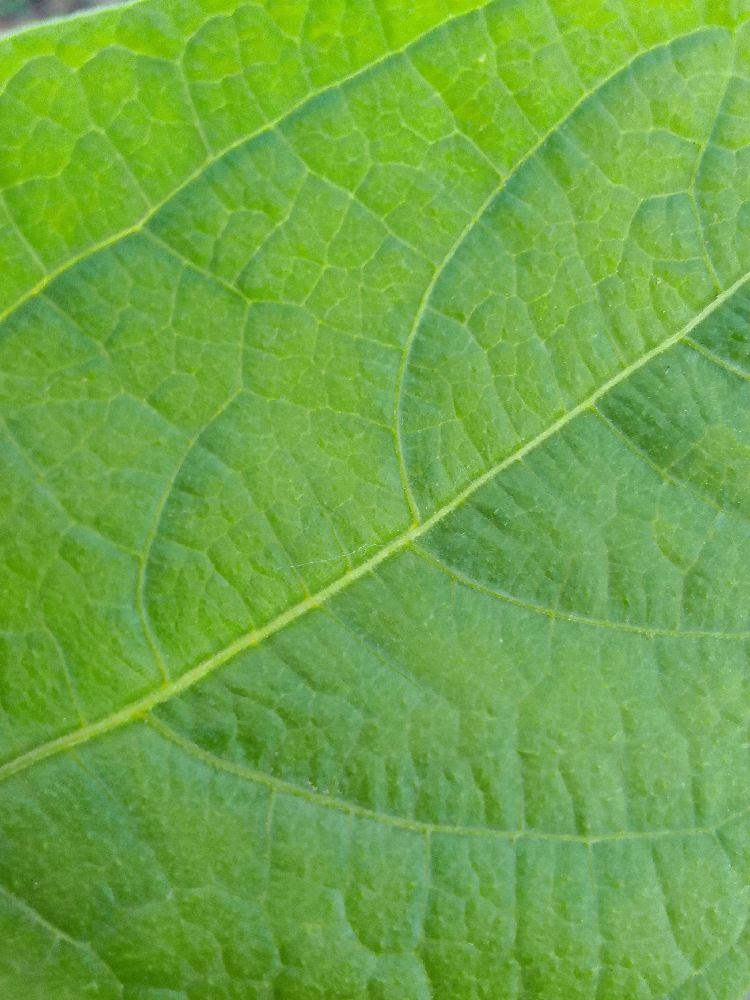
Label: healthy